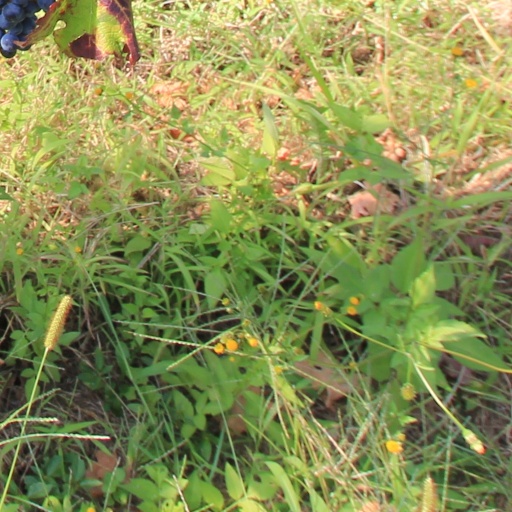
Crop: grape